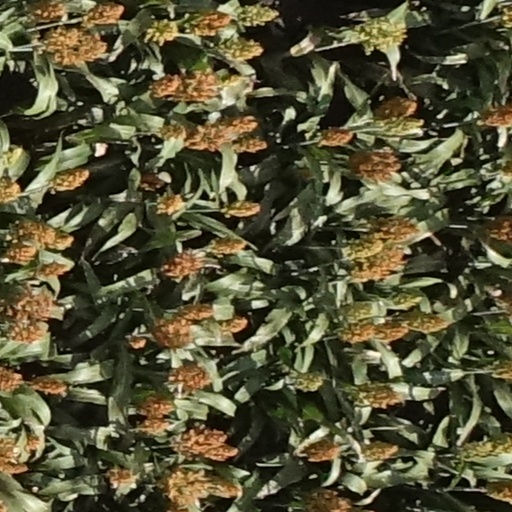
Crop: sorghum